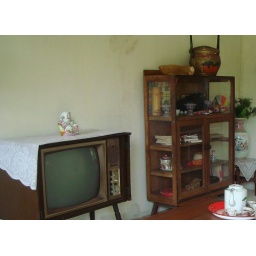
TV set and display cabinet in living room.